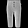
Label: Trouser